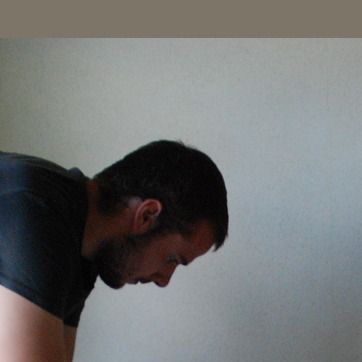
Material: hair